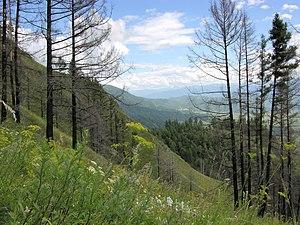
Les monts de la Terekta forment un massif montagneux du centre de l'Altaï en Russie. Il sépare deux territoires administratifs de la république de l'Altaï : le raïon d'Ongoudaï et le raïon d'Oust-Koksa. Sa longueur est de 150 kilomètres. Il culmine à 2 927 mètres d'altitude.